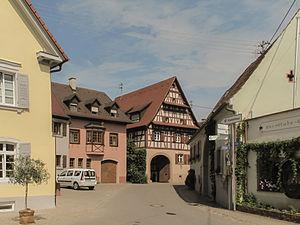
Vogtsburg im Kaiserstuhl est une ville allemande du Bade-Wurtemberg, située dans le massif du Kaiserstuhl, dans le district de Fribourg-en-Brisgau.